Dennis Richardson (politician)

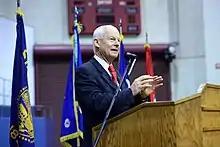
Richardson speaking to members of the Oregon Army National Guard in January 2017

In October 2015, Richardson announced he would be running for Oregon Secretary of State in 2016, hoping to replace Democratic incumbent Jeanne Atkins, who had been appointed by Governor Kate Brown following Brown's ascension to the state's highest office due to then current governor John Kitzhaber resigning amid an ethics scandal involving his fiancée. Atkins declined to seek election in the upcoming 2016 election. Unlike many states, Oregon does not have an office for lieutenant governor, therefore the secretary of state is first in line of succession to the governor. He defeated his opponent, Brad Avakian, in the 2016 election.